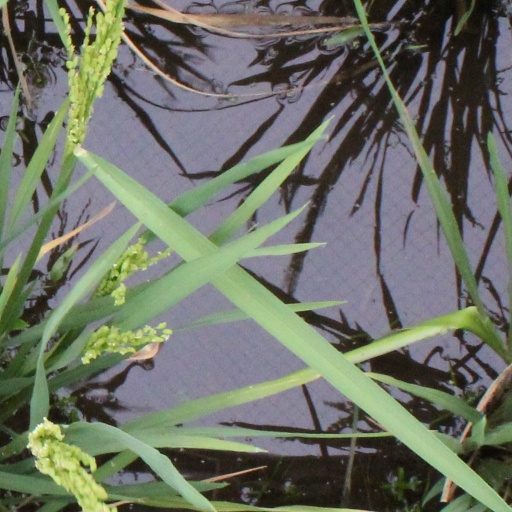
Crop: rice